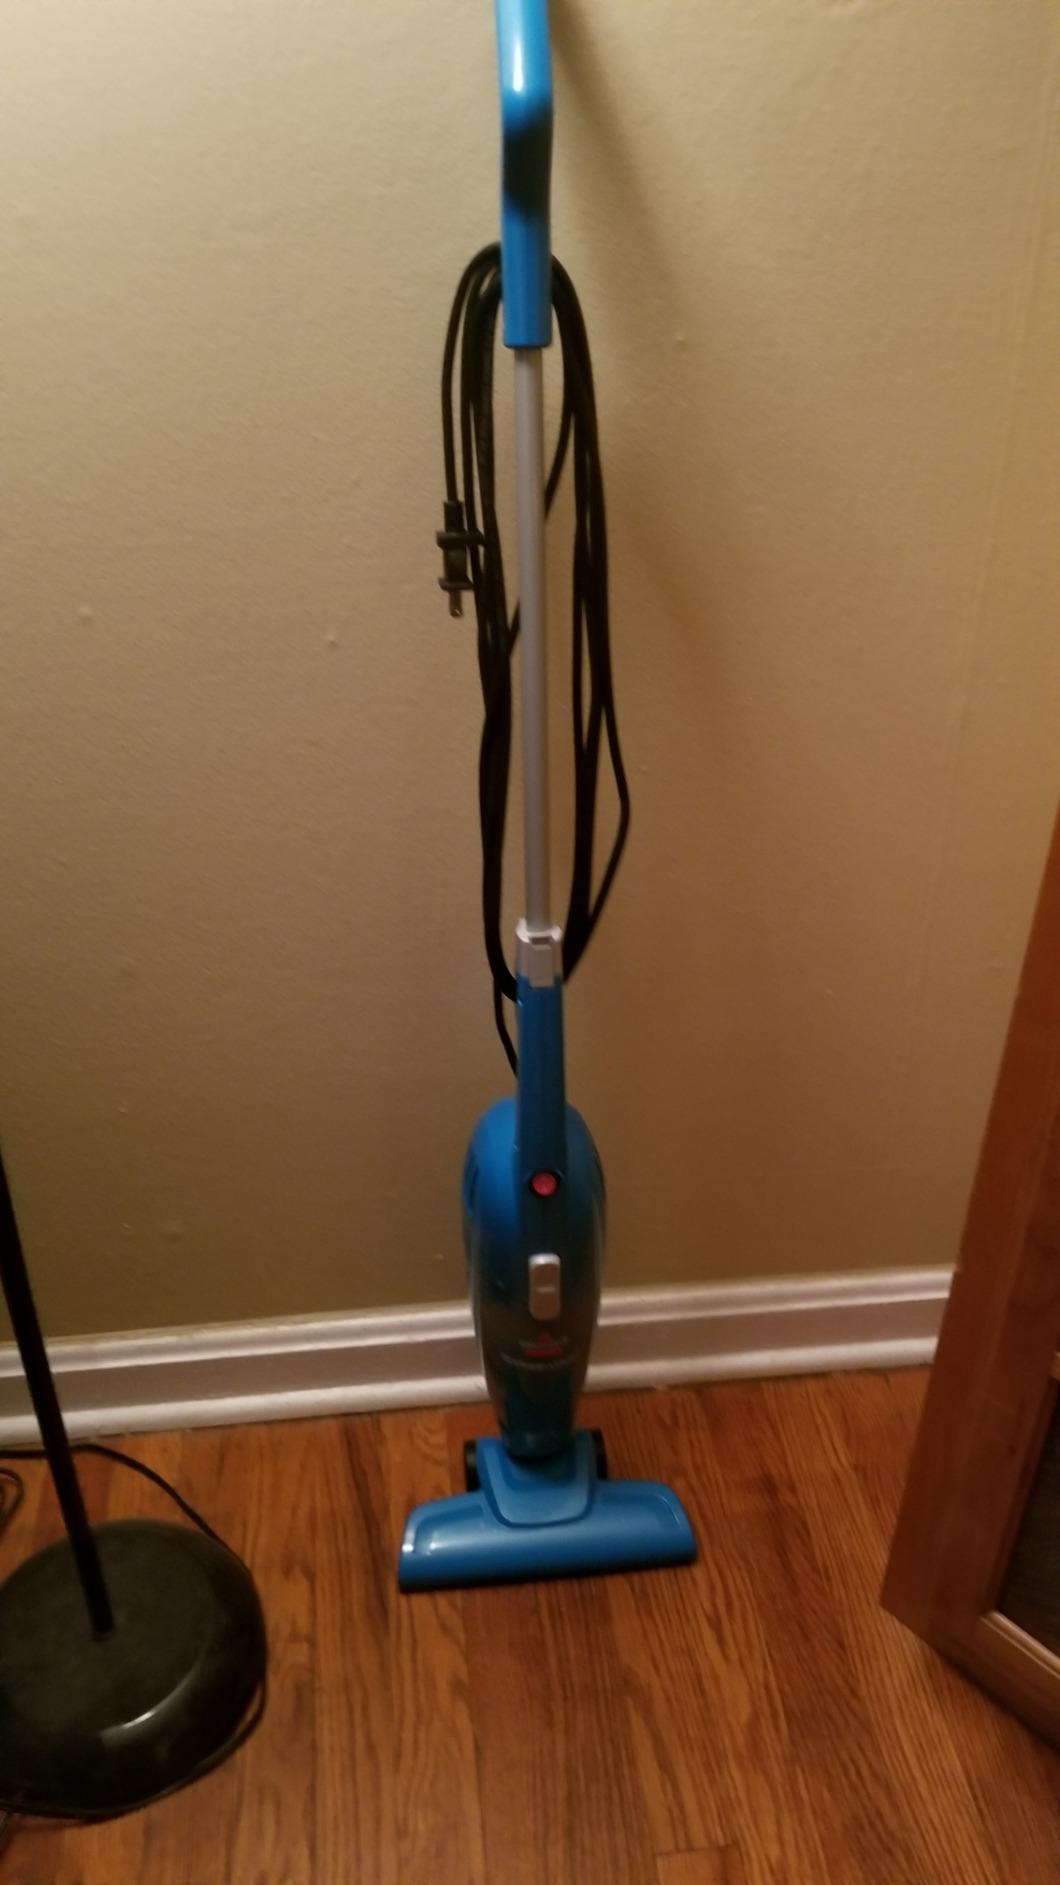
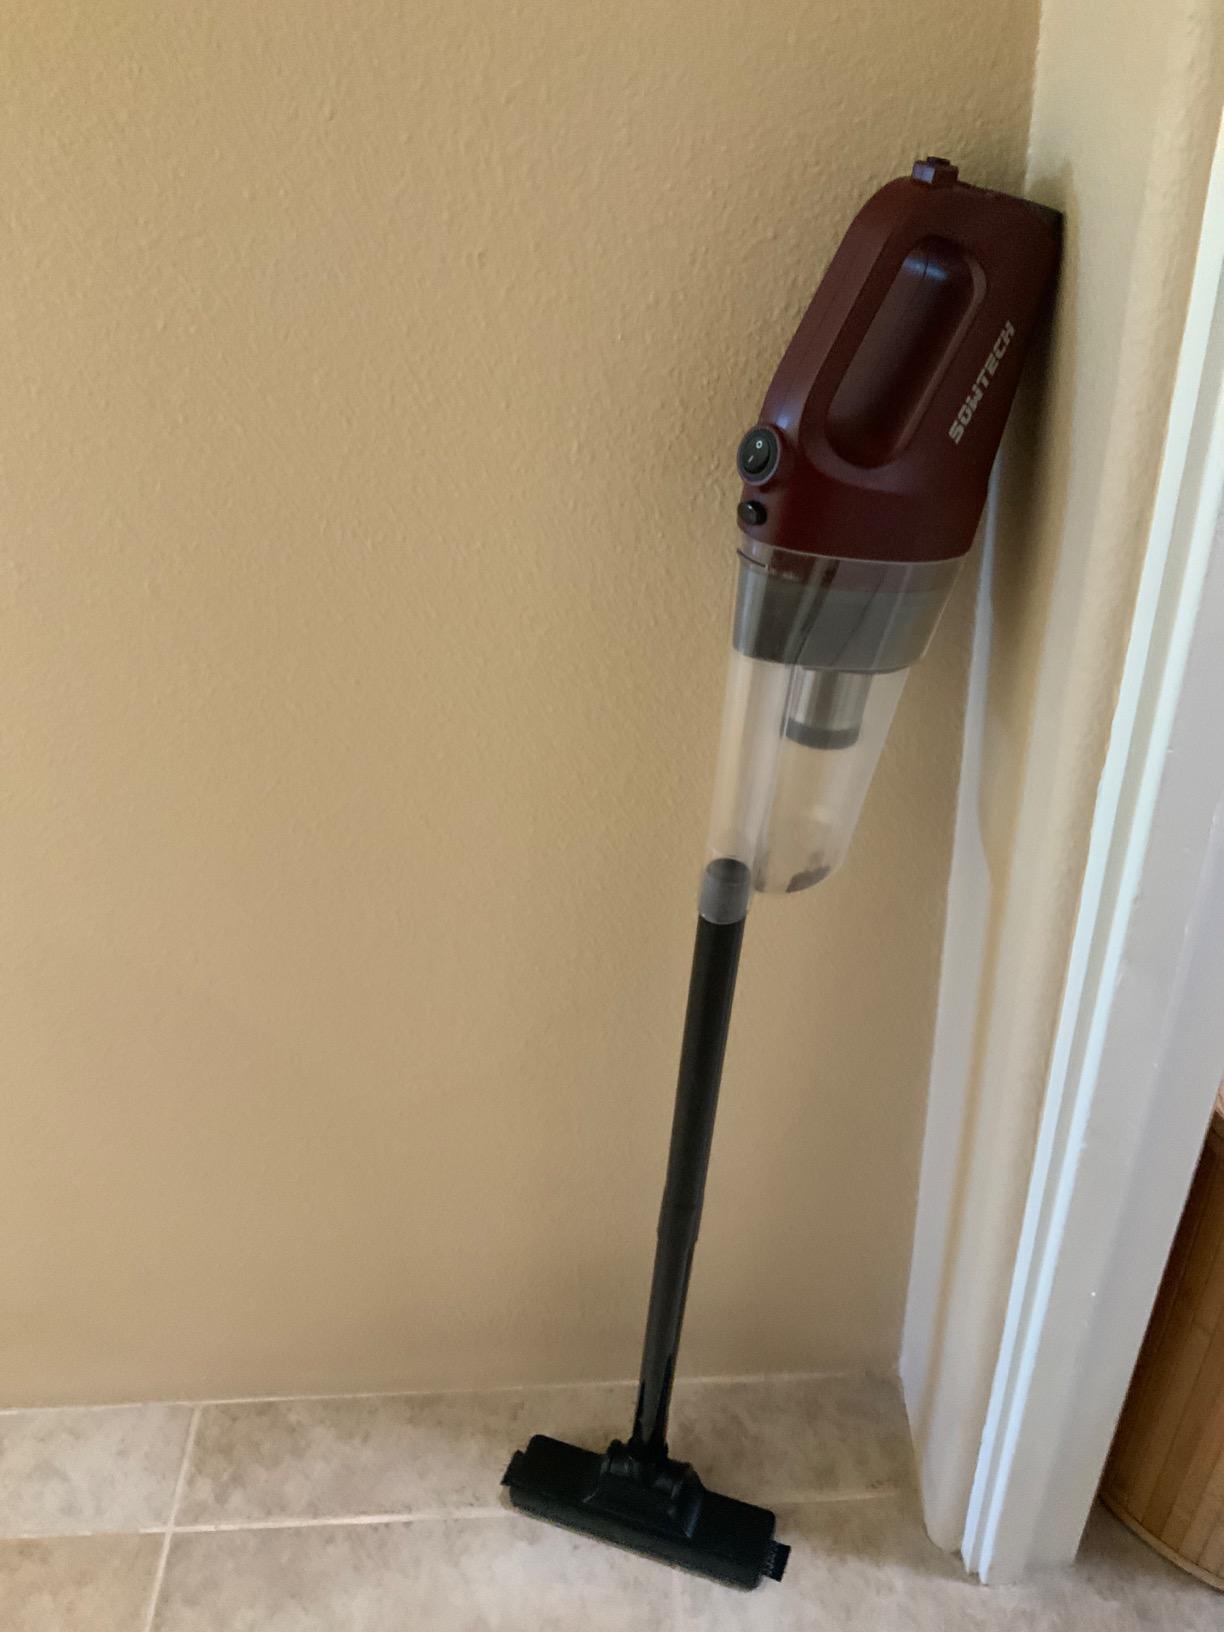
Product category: items_vacuum
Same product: no